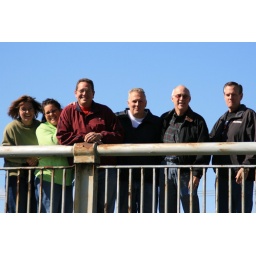
The guys on the second street bridge in Indiana